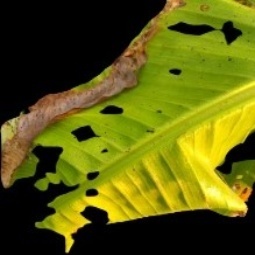
Label: Magnesium